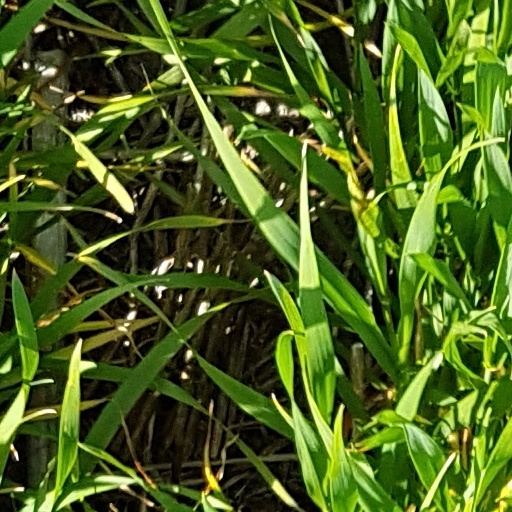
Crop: wheat